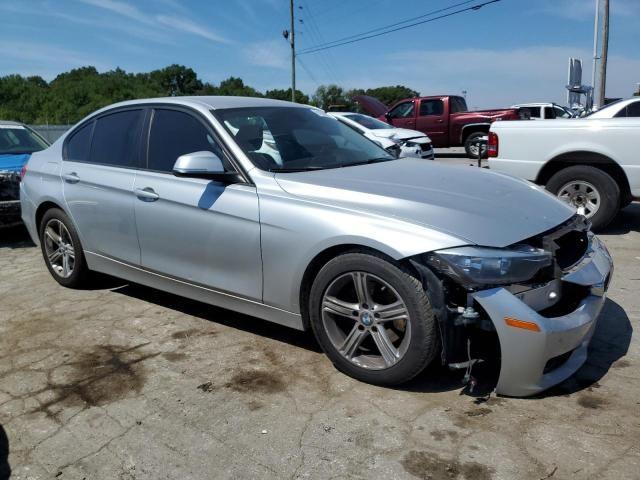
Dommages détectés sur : plaque d'immatriculation avant, pare-choc avant, capot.
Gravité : majeur